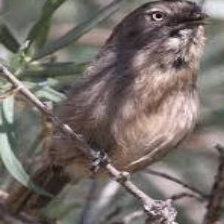
Species: WRENTIT
Scientific name: CHAMAEA FASCIATA